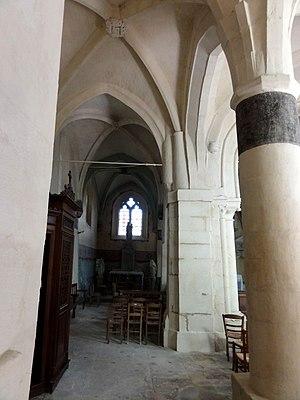
Bas-côté, vue vers l'est.
L'église Saint-Gervais de Courteuil est une église catholique paroissiale située à Courteuil, en France. Sa partie la plus ancienne, le chœur au chevet plat, date du début du XIIIᵉ siècle. Au XVIᵉ siècle, il a été agrandi en deux phases par l'adjonction de collatéraux au nord et au sud. Ils sont tous les deux différents, et la courte nef avec son unique bas-côté au nord affiche encore un style différent. En dépit de cette diversité stylistique, avec la cohabitation du gothique primitif, du gothique flamboyant et de la Renaissance, sans oublier les traces des remaniements successifs, les parties orientales présentent une unité spatiale remarquable. La silhouette ramassée et les petites dimensions ne font pas oublier qu'il s'agit d'une petite église rurale sans importance, mais ceci n'empêche pas une architecture à la hauteur des différentes époques de construction. Le retable du chevet provient probablement de l'église du prieuré de Saint-Nicolas-d'Acy, qui se situait sur la même commune. On trouve également deux gisants, ce qui est rare dans la région.